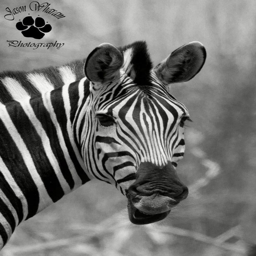
my life will not be complete until i can hug a zebra .